Sergio Rivero

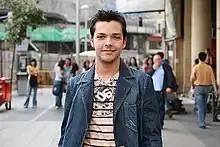

Sergio Rivero Hernández is a Spanish singer born in Las Palmas de Gran Canaria, in the Canary Islands, Spain on 1 April 1986. He took part and won the title in the fourth series of Spanish version of "Operación Triunfo" in 2004.